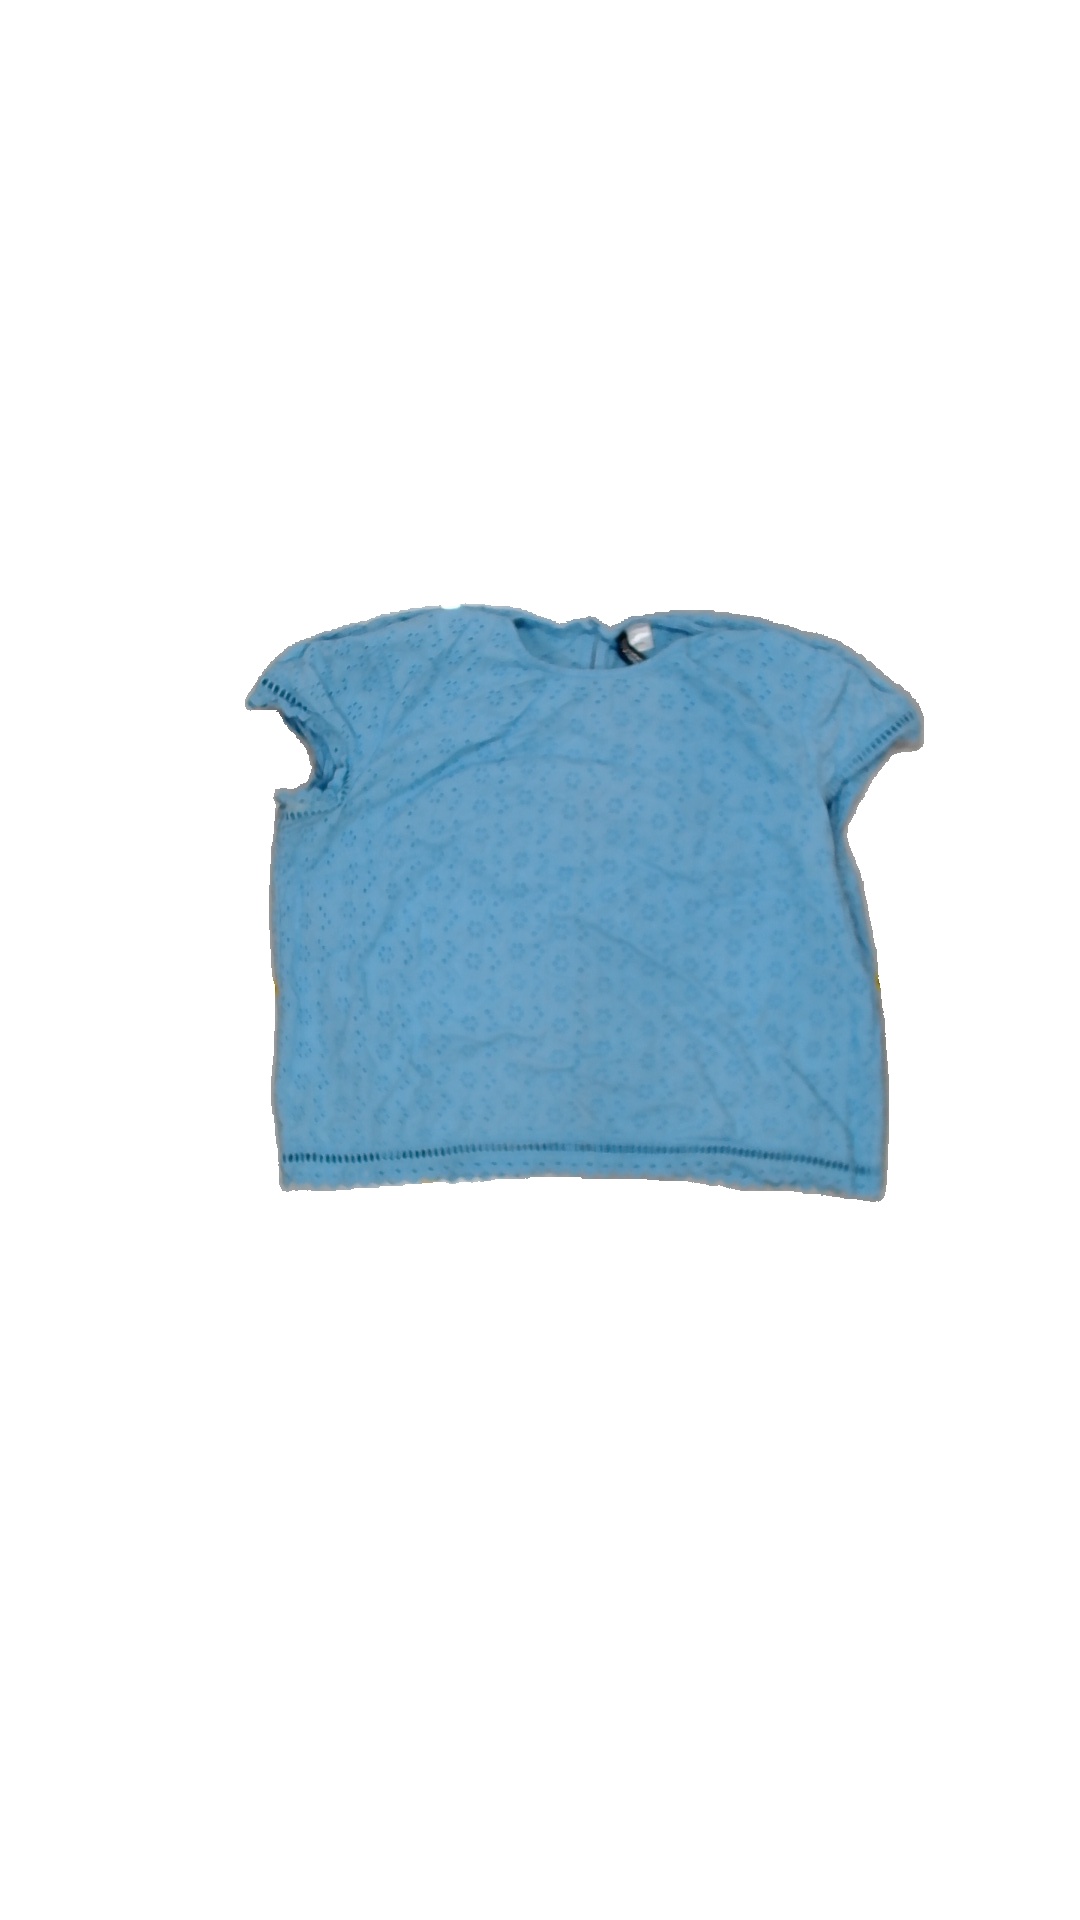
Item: Blouse (Ladies)
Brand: H&m
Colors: Blue
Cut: C-collar
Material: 92% Cotton 8% Cont?
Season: Summer
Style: No trend
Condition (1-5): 4
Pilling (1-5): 5
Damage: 0
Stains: Yes
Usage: Export
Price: <50